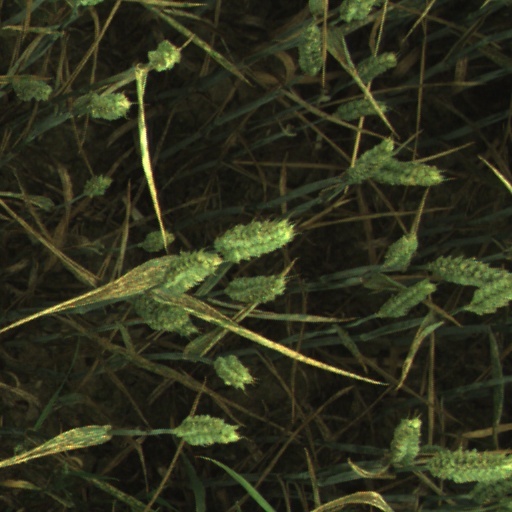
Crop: wheat